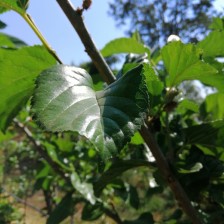
Variety: Buriram60